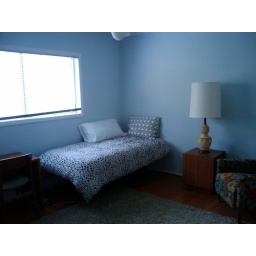
Guest Bedroom #1 in green house